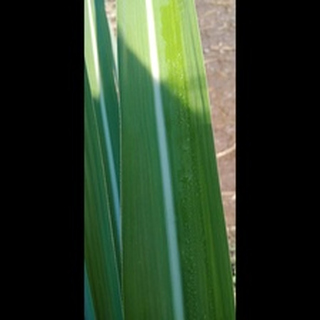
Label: healthy_sugarcane